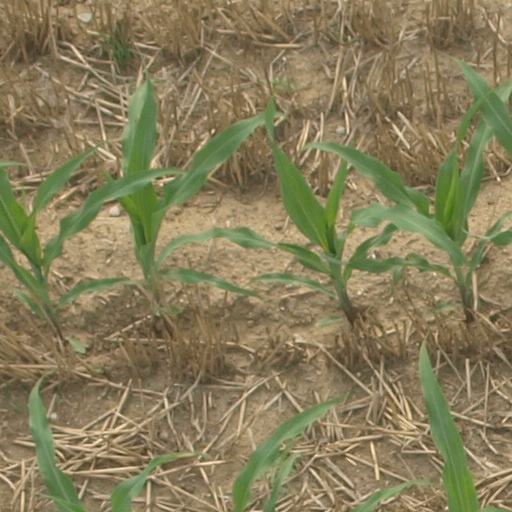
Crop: maize; corn